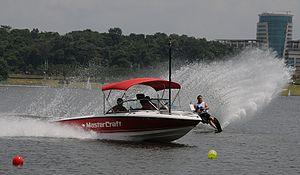
MasterCraft est un constructeur américain de bateaux pour les loisirs et la compétition. L'entreprise a été fondée en 1968 et est installée à Vonore, dans le Tennessee.
Le wakeboard est un sport nautique qui apparait au début des années 1980 après l'avènement du skiboard à partir d'une combinaison de techniques de ski nautique, de snowboard et de surf. En anglais, wakeboard désigne uniquement la planche, le sport lui-même se disant wakeboarding. Le pratiquant de wakeboard est relié par un palonnier à un bateau à moteur ou un téléski qui le tracte, glisse sur l'eau en se maintenant sur une planche de type surf ou skate.